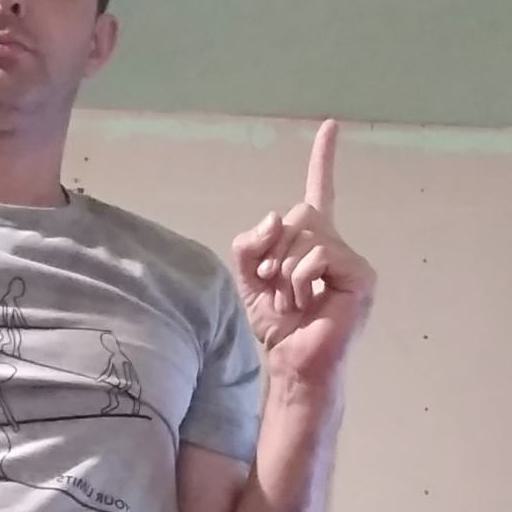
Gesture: one